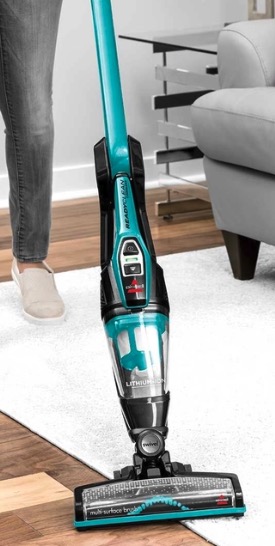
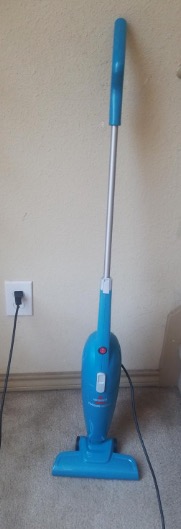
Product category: items_vacuum
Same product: no